Ferenc Hopp Museum of Asiatic Arts

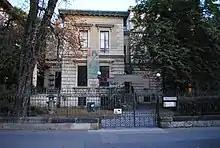
Ferenc Hopp Museum of East Asian Arts

Ferenc Hopp Museum of Asiatic Arts is an art museum in Budapest, Hungary.